Stone Hedge (Polk County, North Carolina)

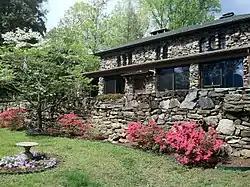

Stone Hedge is a historic estate at 222 Stone Hedge Lane in Polk County, North Carolina, north of Tryon. The main house is a two-story structure, built primarily out of uncoursed rusticated stone. The property, originally includes a single-story guesthouse with similar construction. The estate was built in 1935 by Thomas and Lillian Costa, and represents a distinctive architectural interpretation of North Carolina's mountain summer estates.